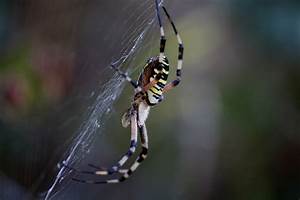
Label: ragno